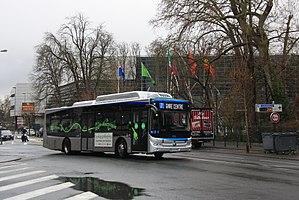
Autobus standard électrique DCG-Yutong E12LF à l'essai sur le réseau CITURA de Reims, près du Centre des Congrès
Yutong est une entreprise chinoise spécialisée dans la construction d'autobus et d'autocars.